Immigrants (1948 film)

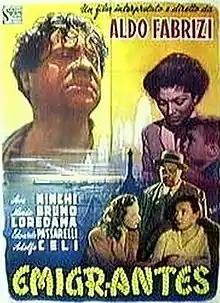
Film poster

Immigrants is a 1948 Argentine-Italian drama film directed by and starring Aldo Fabrizi and also featuring Ave Ninchi, Nando Bruno and Loredana. The film's sets were designed by the art director Abel López Chas. It was produced during the Classical Era of Argentine Cinema.